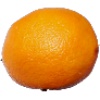
Label: lemon_meyer